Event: Nepal Earthquake
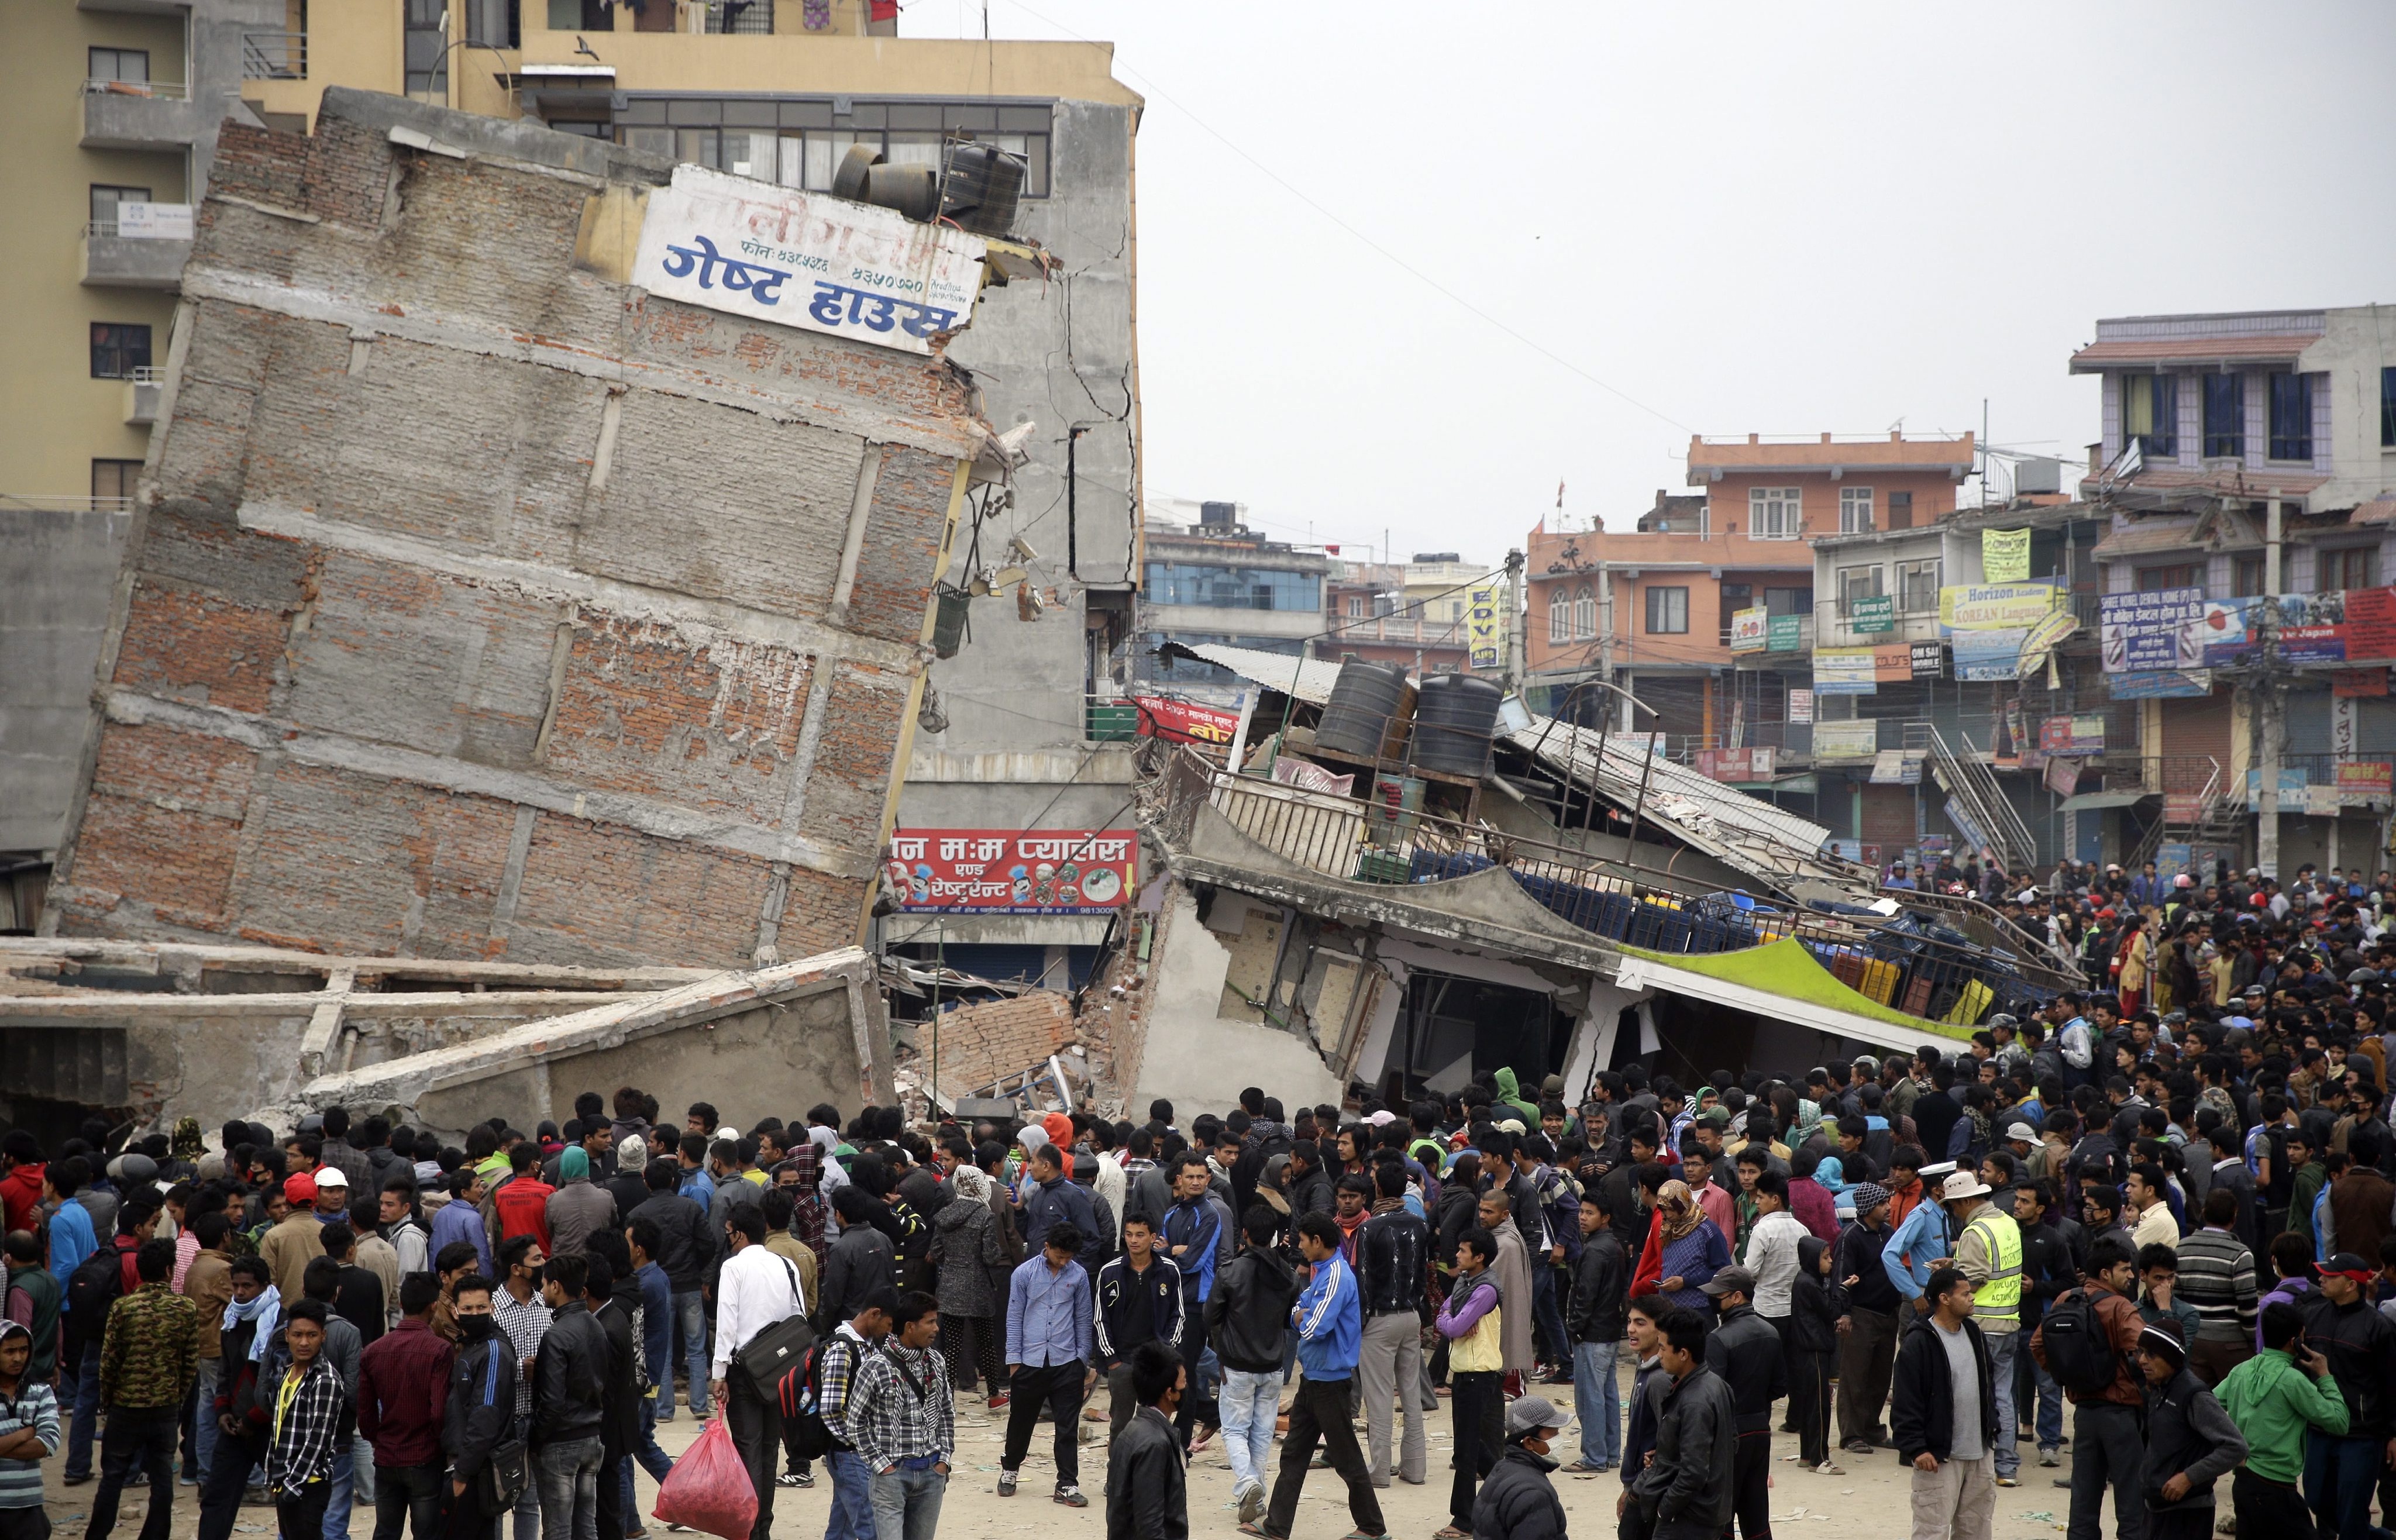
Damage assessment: damage